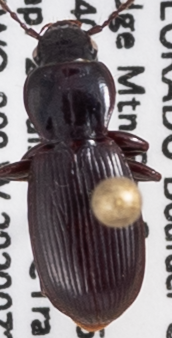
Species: Pterostichus restrictus
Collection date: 2020-07-28
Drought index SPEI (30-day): -1.69
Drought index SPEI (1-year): -1.01
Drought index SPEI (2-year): -0.54